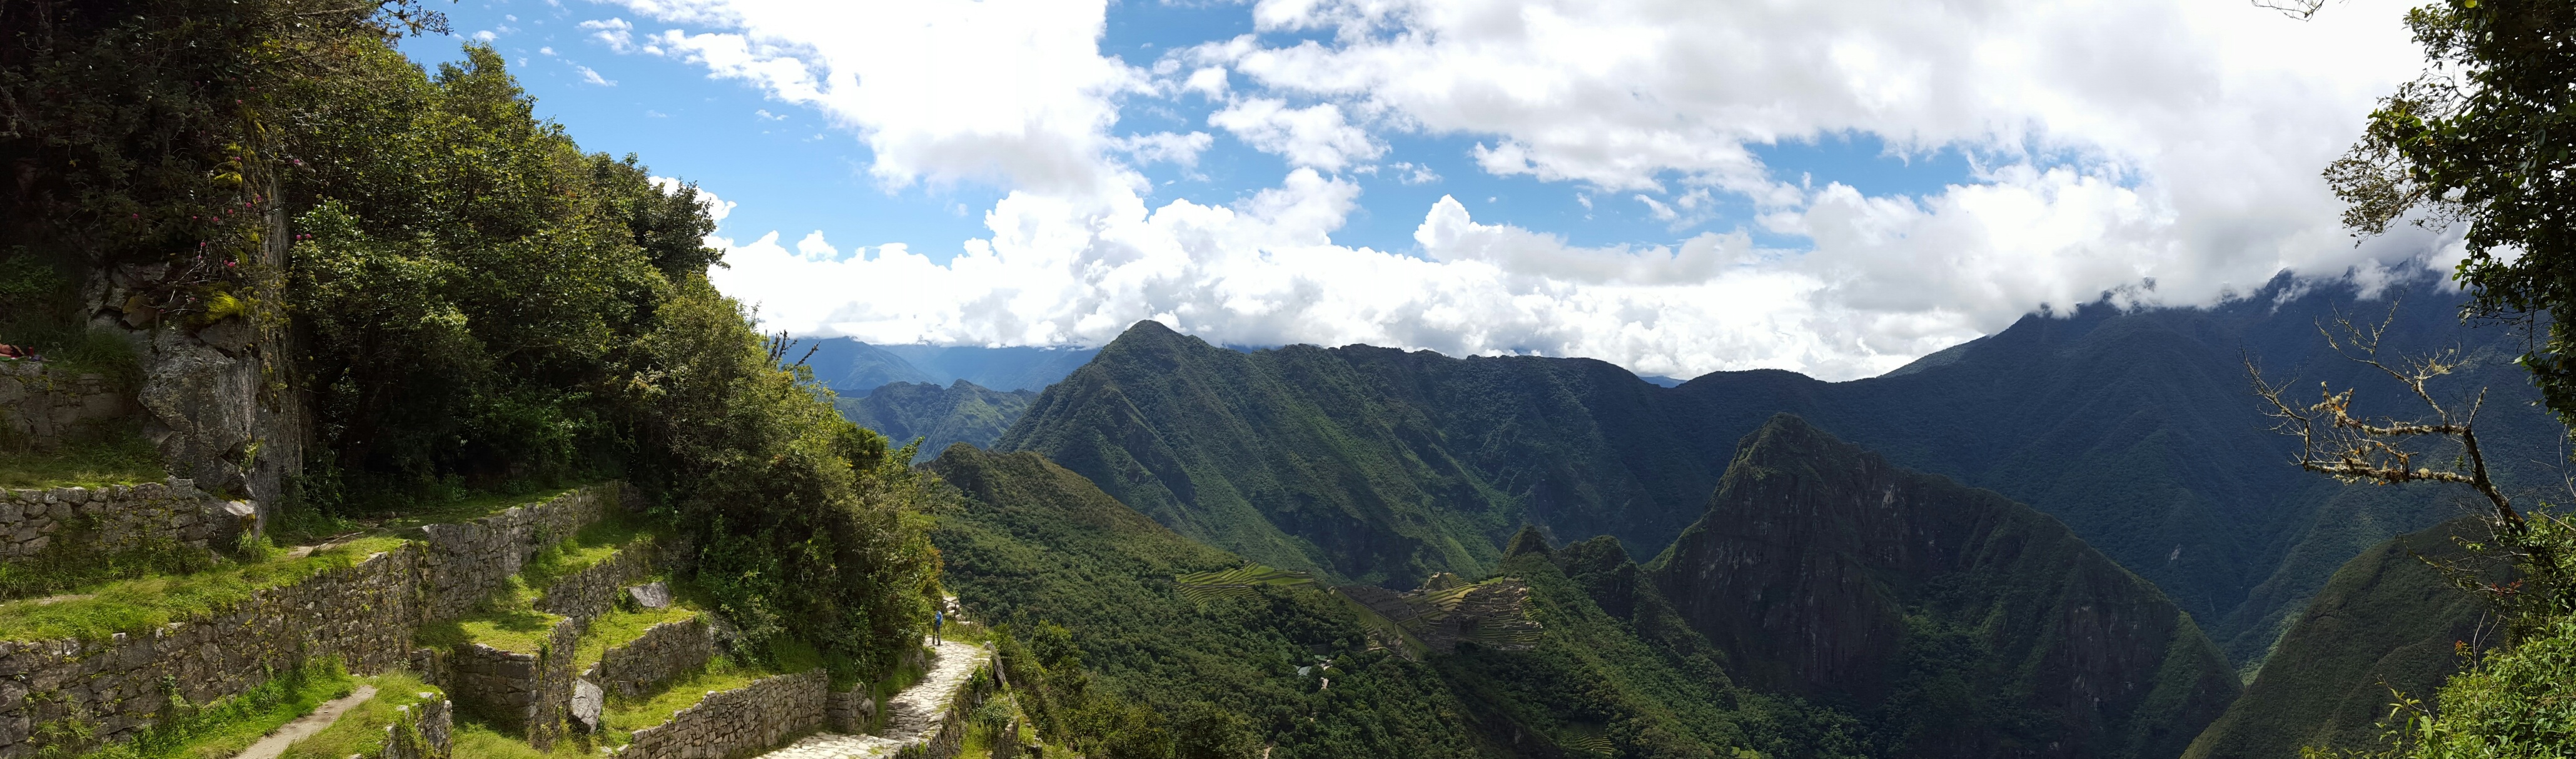
mountain, trail, valley, mountain range, fjord, terrain, national park, ridge, peru, inca, alps, ravine, plateau, andes, ecosystem, landform, mountain pass, hill station, biome, machupichu, geographical feature, mountainous landforms